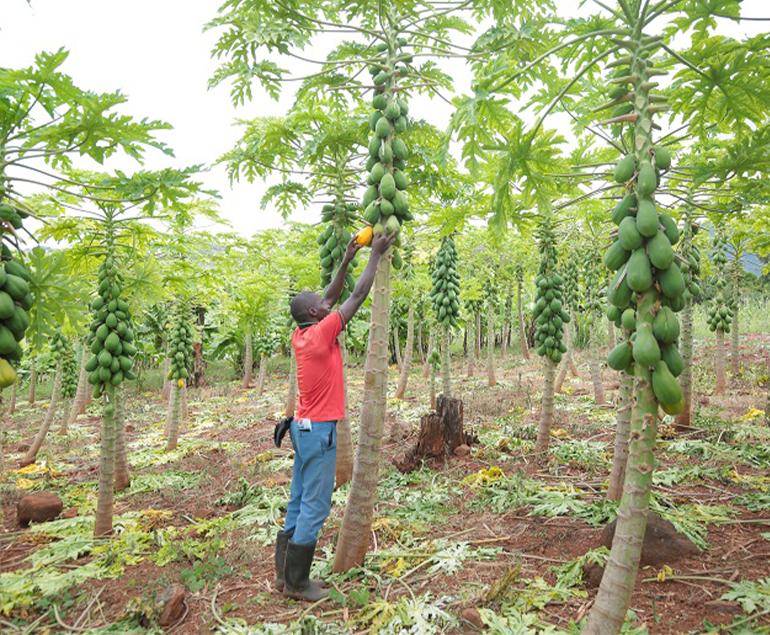
Mkulima wa mapapai, akitungua papai lililoiva. Mapapai hayo yaliyopangwa kwa mstari, yenye rangi ya kijani, majani yake yenye rangi ya kijani yaliyostawi  ambayo yanasubiriwa kuvunwa na kwenda kuuzwa masokoni.